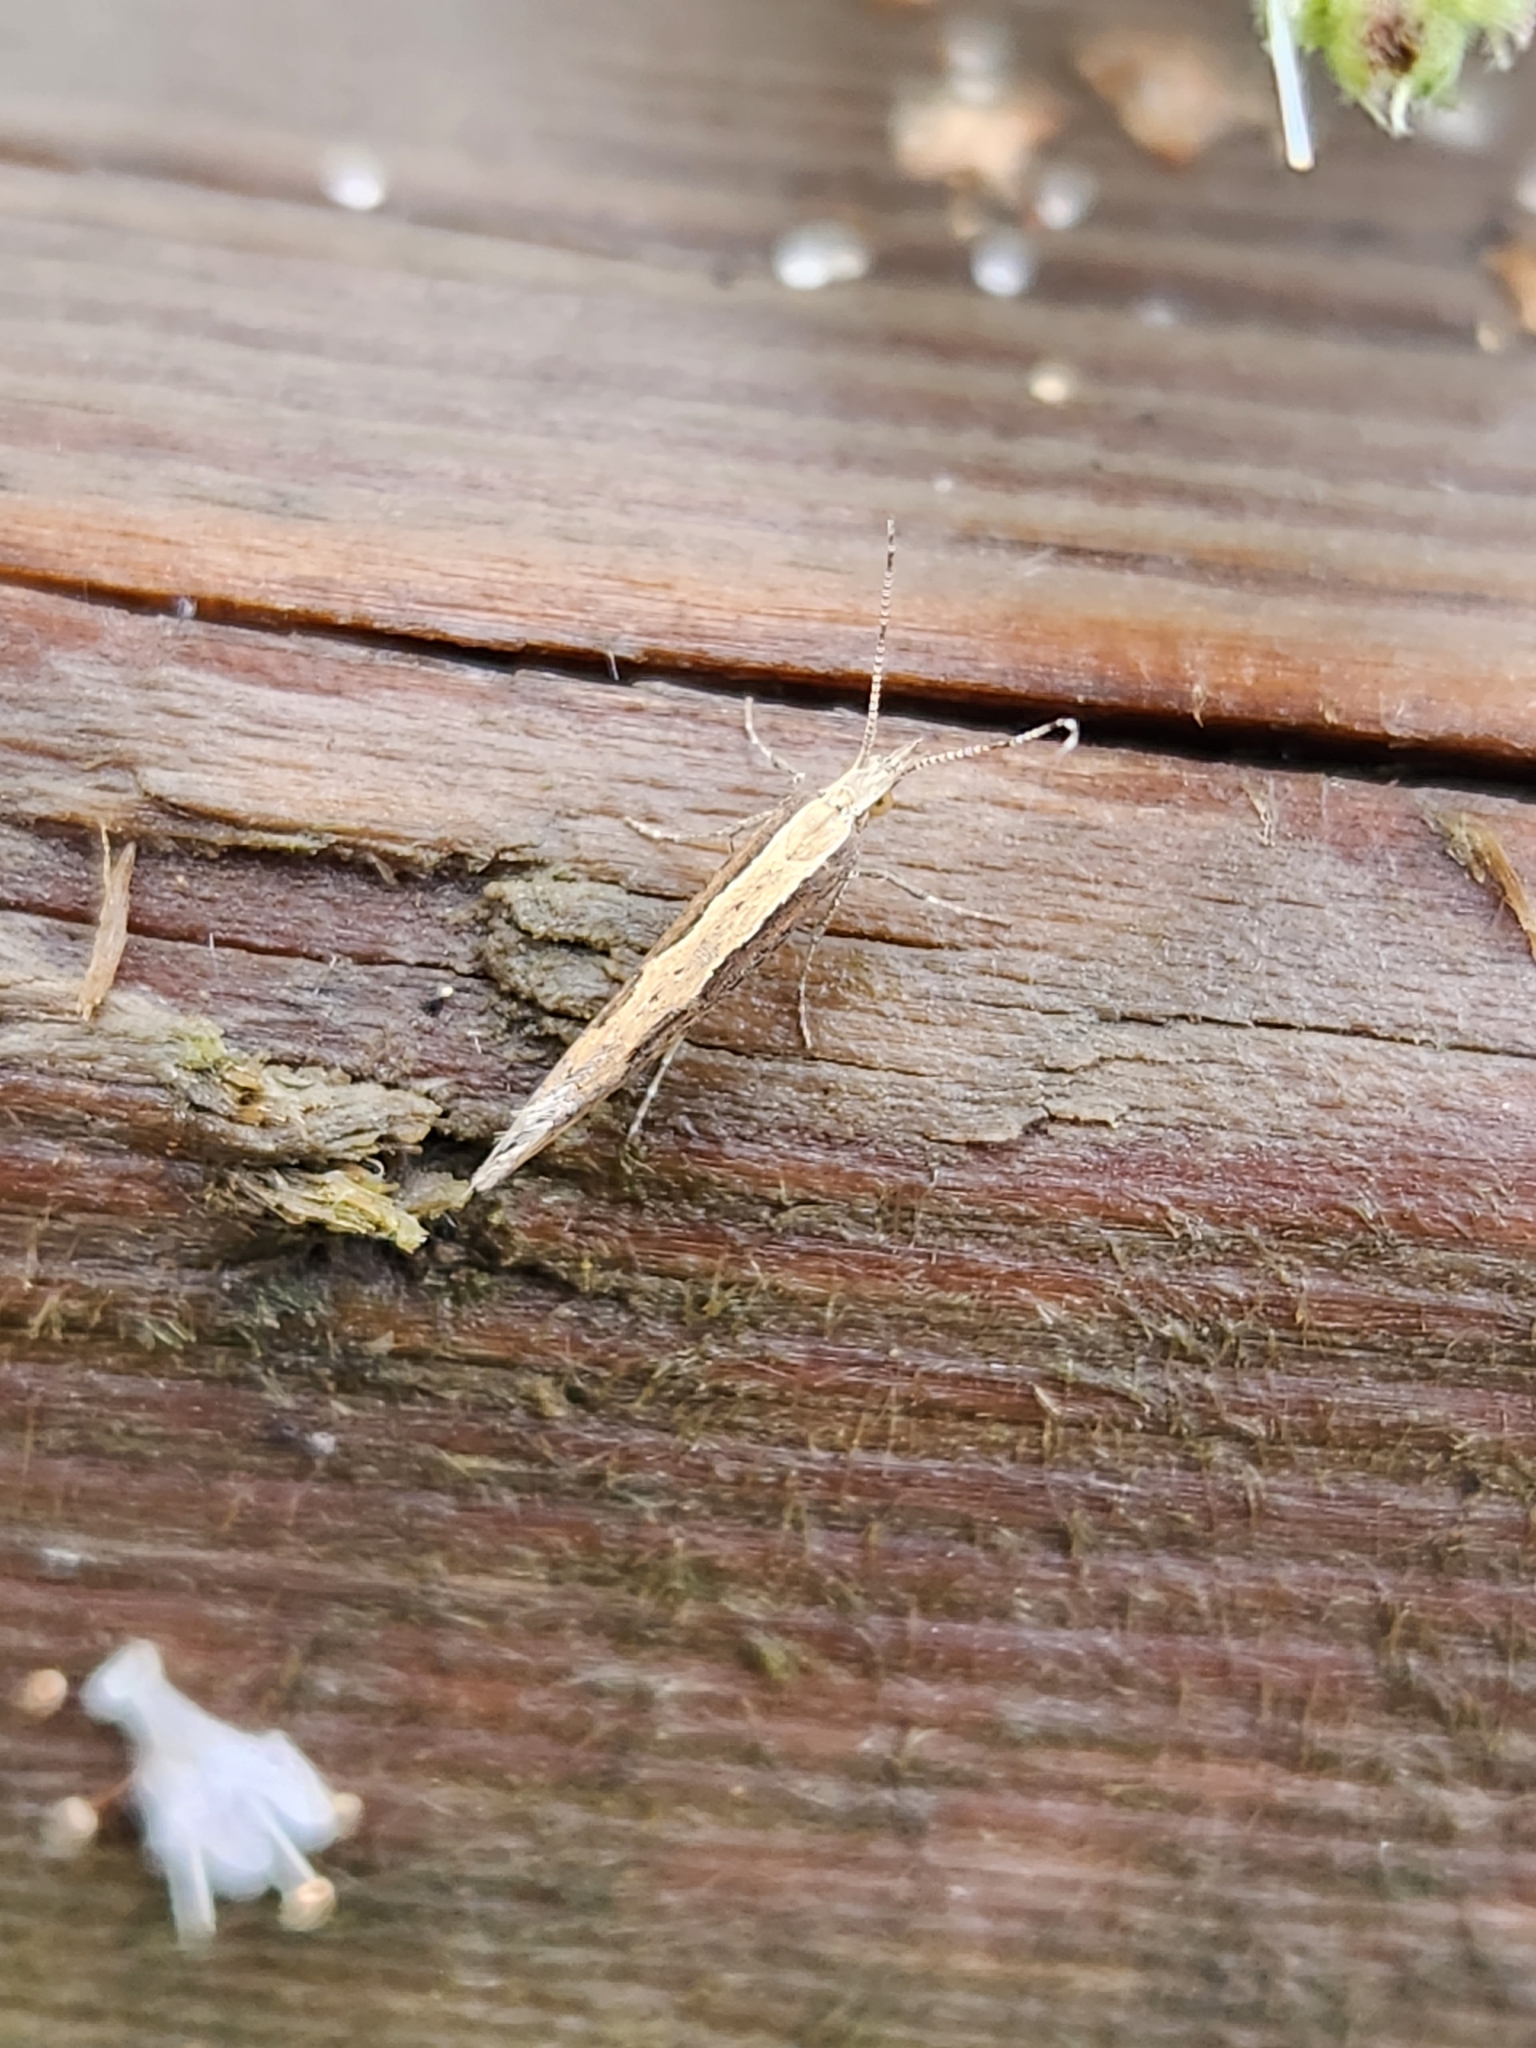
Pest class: diamondback_moth